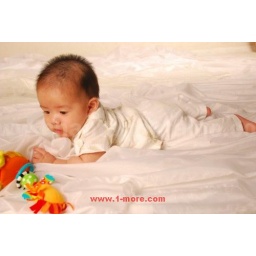
I'm in a white shirt with white pants. This is as relaxed as I get.